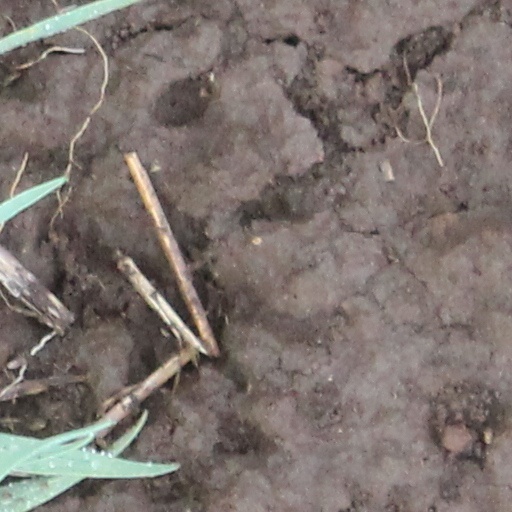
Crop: wheat